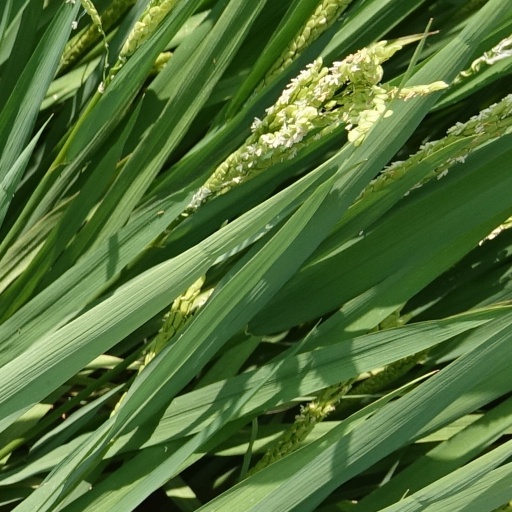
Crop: rice